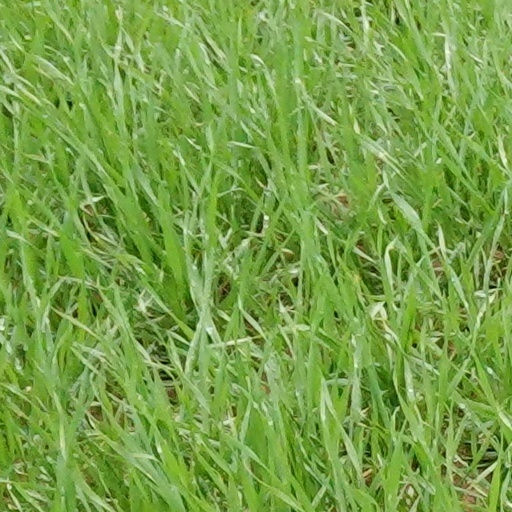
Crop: wheat